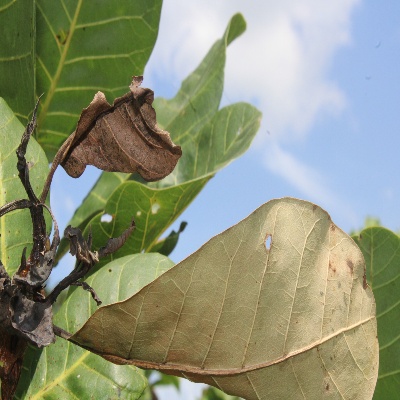
Crop: Cashew
Condition: anthracnose